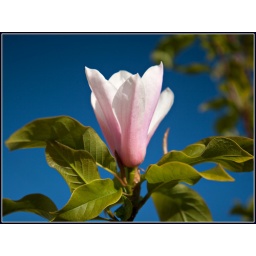
Magnolia against a blue sky